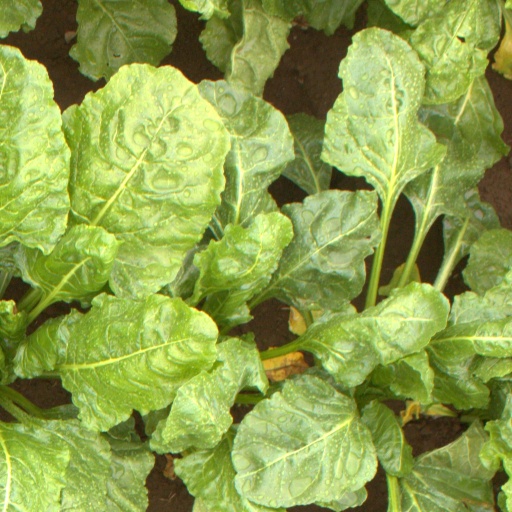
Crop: sugar beet